Question: Please indicate a possible affordance area of baseball bat that can be used for hitting
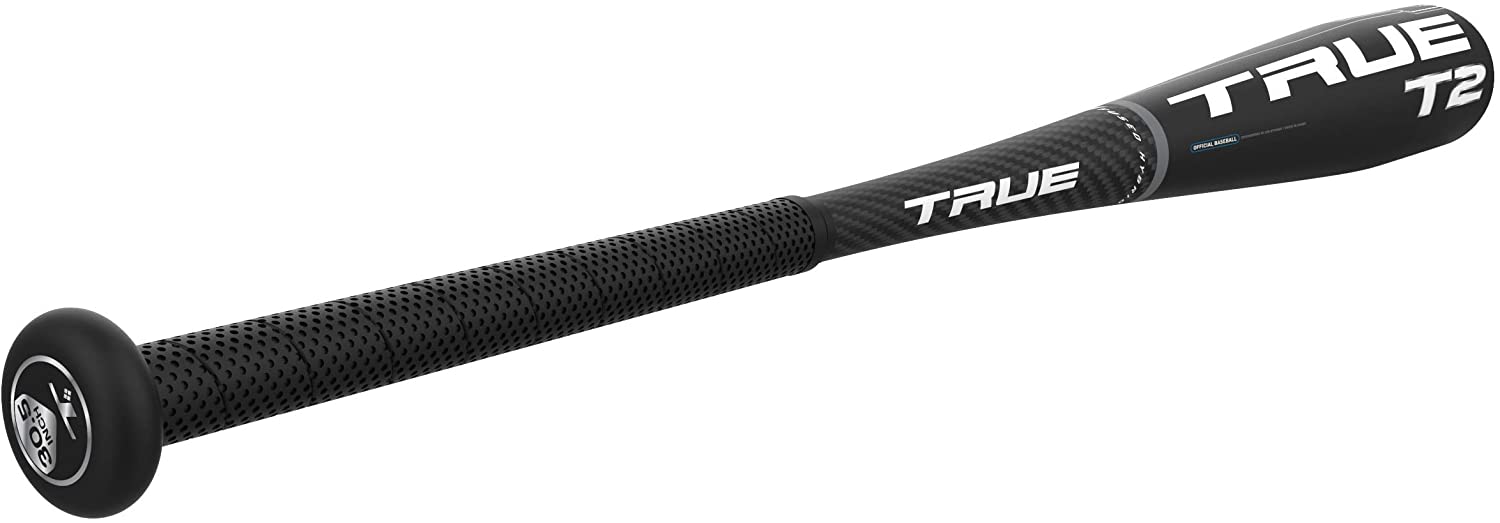
Answer: [1052.5, 8, 1471.5, 196]